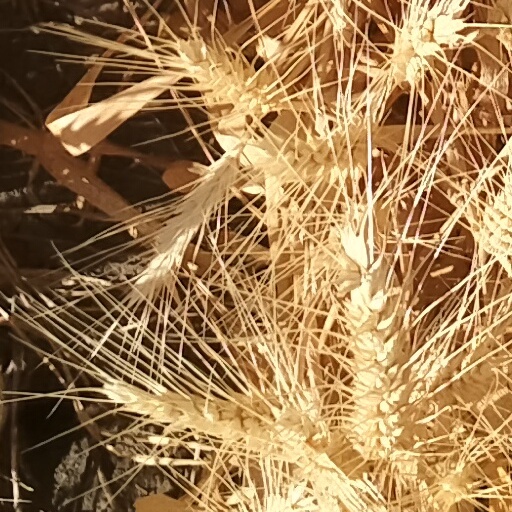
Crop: wheat